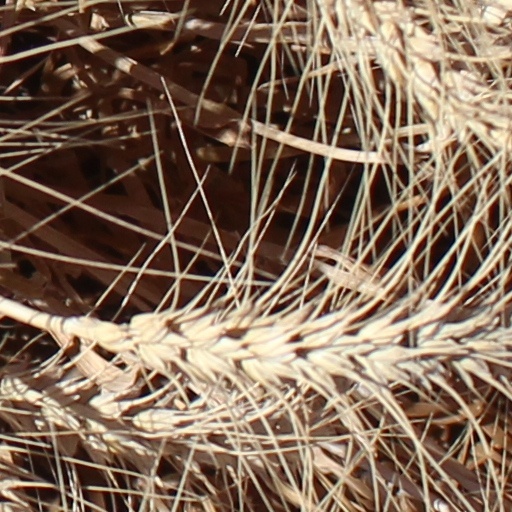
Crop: wheat